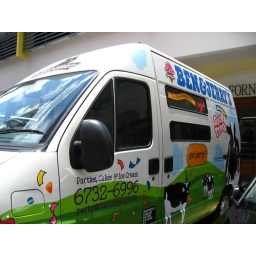
Ben &amp;amp; Jerry's Scoop Truck, parked in the carpark outside cos their office is in the building